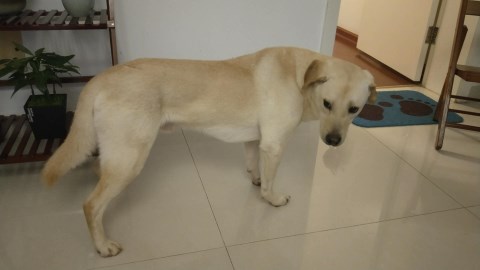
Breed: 3580-n000122-Labrador_retriever